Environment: real
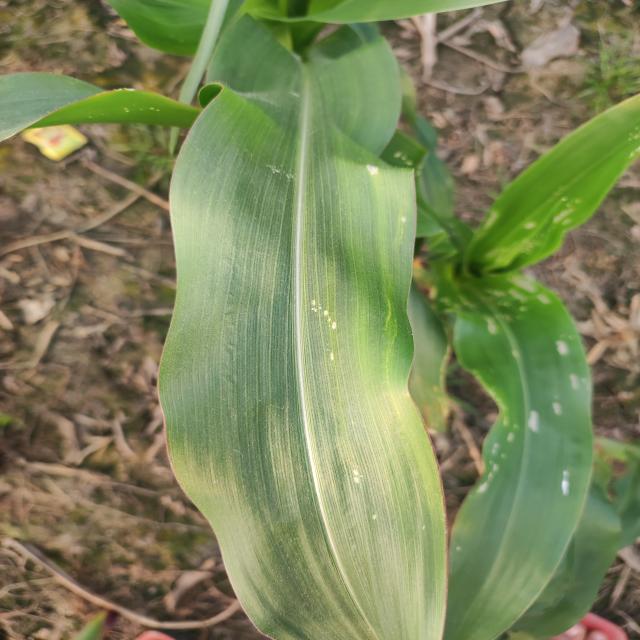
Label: fall_armyworm